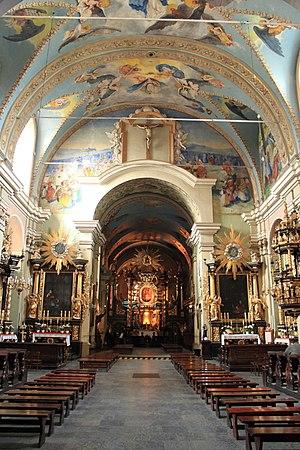
L'intérieur de la basilique en Kalwaria Zebrzydowska vue de la chorale. Русский: Интерьер базилики с учетом Кальвария Зебжидовска из хора. Čeština: Interiér baziliky v Kalwaria Zebrzydowska pohled z kůru. Español: El interior de la basílica en Kalwaria Zebrzydowska vista desde el coro. Magyar: A belső tér a bazilika a Kalwaria Zebrzydowska kilátás a kórus.